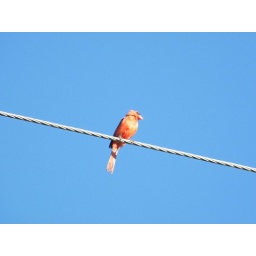
cardinal against the blue sky